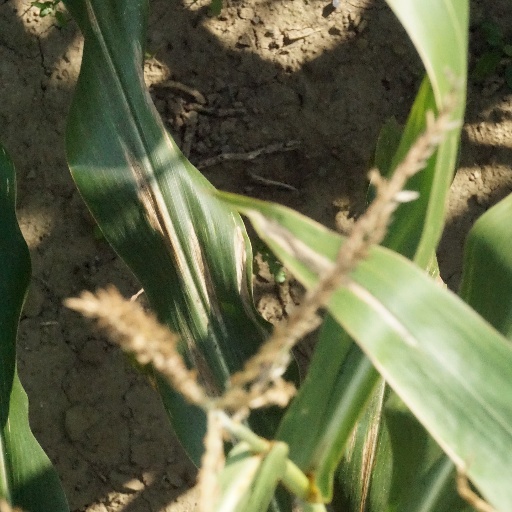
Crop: maize; corn